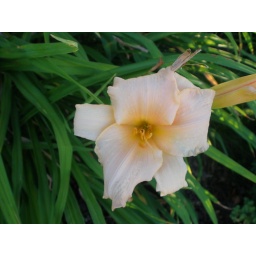
a pretty flower taken by the bridge from a previous photo.